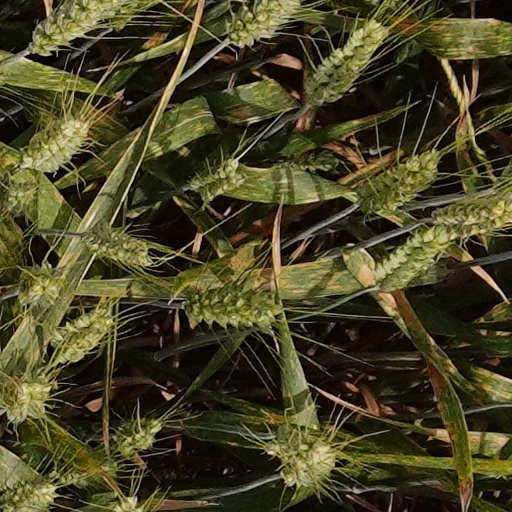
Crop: wheat